Arrondissements of the Pyrénées-Orientales department

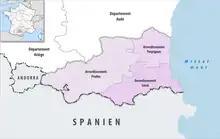
Map of arrondissements of the Pyrénées-Orientales department.

The 3 arrondissements of the Pyrénées-Orientales department are: